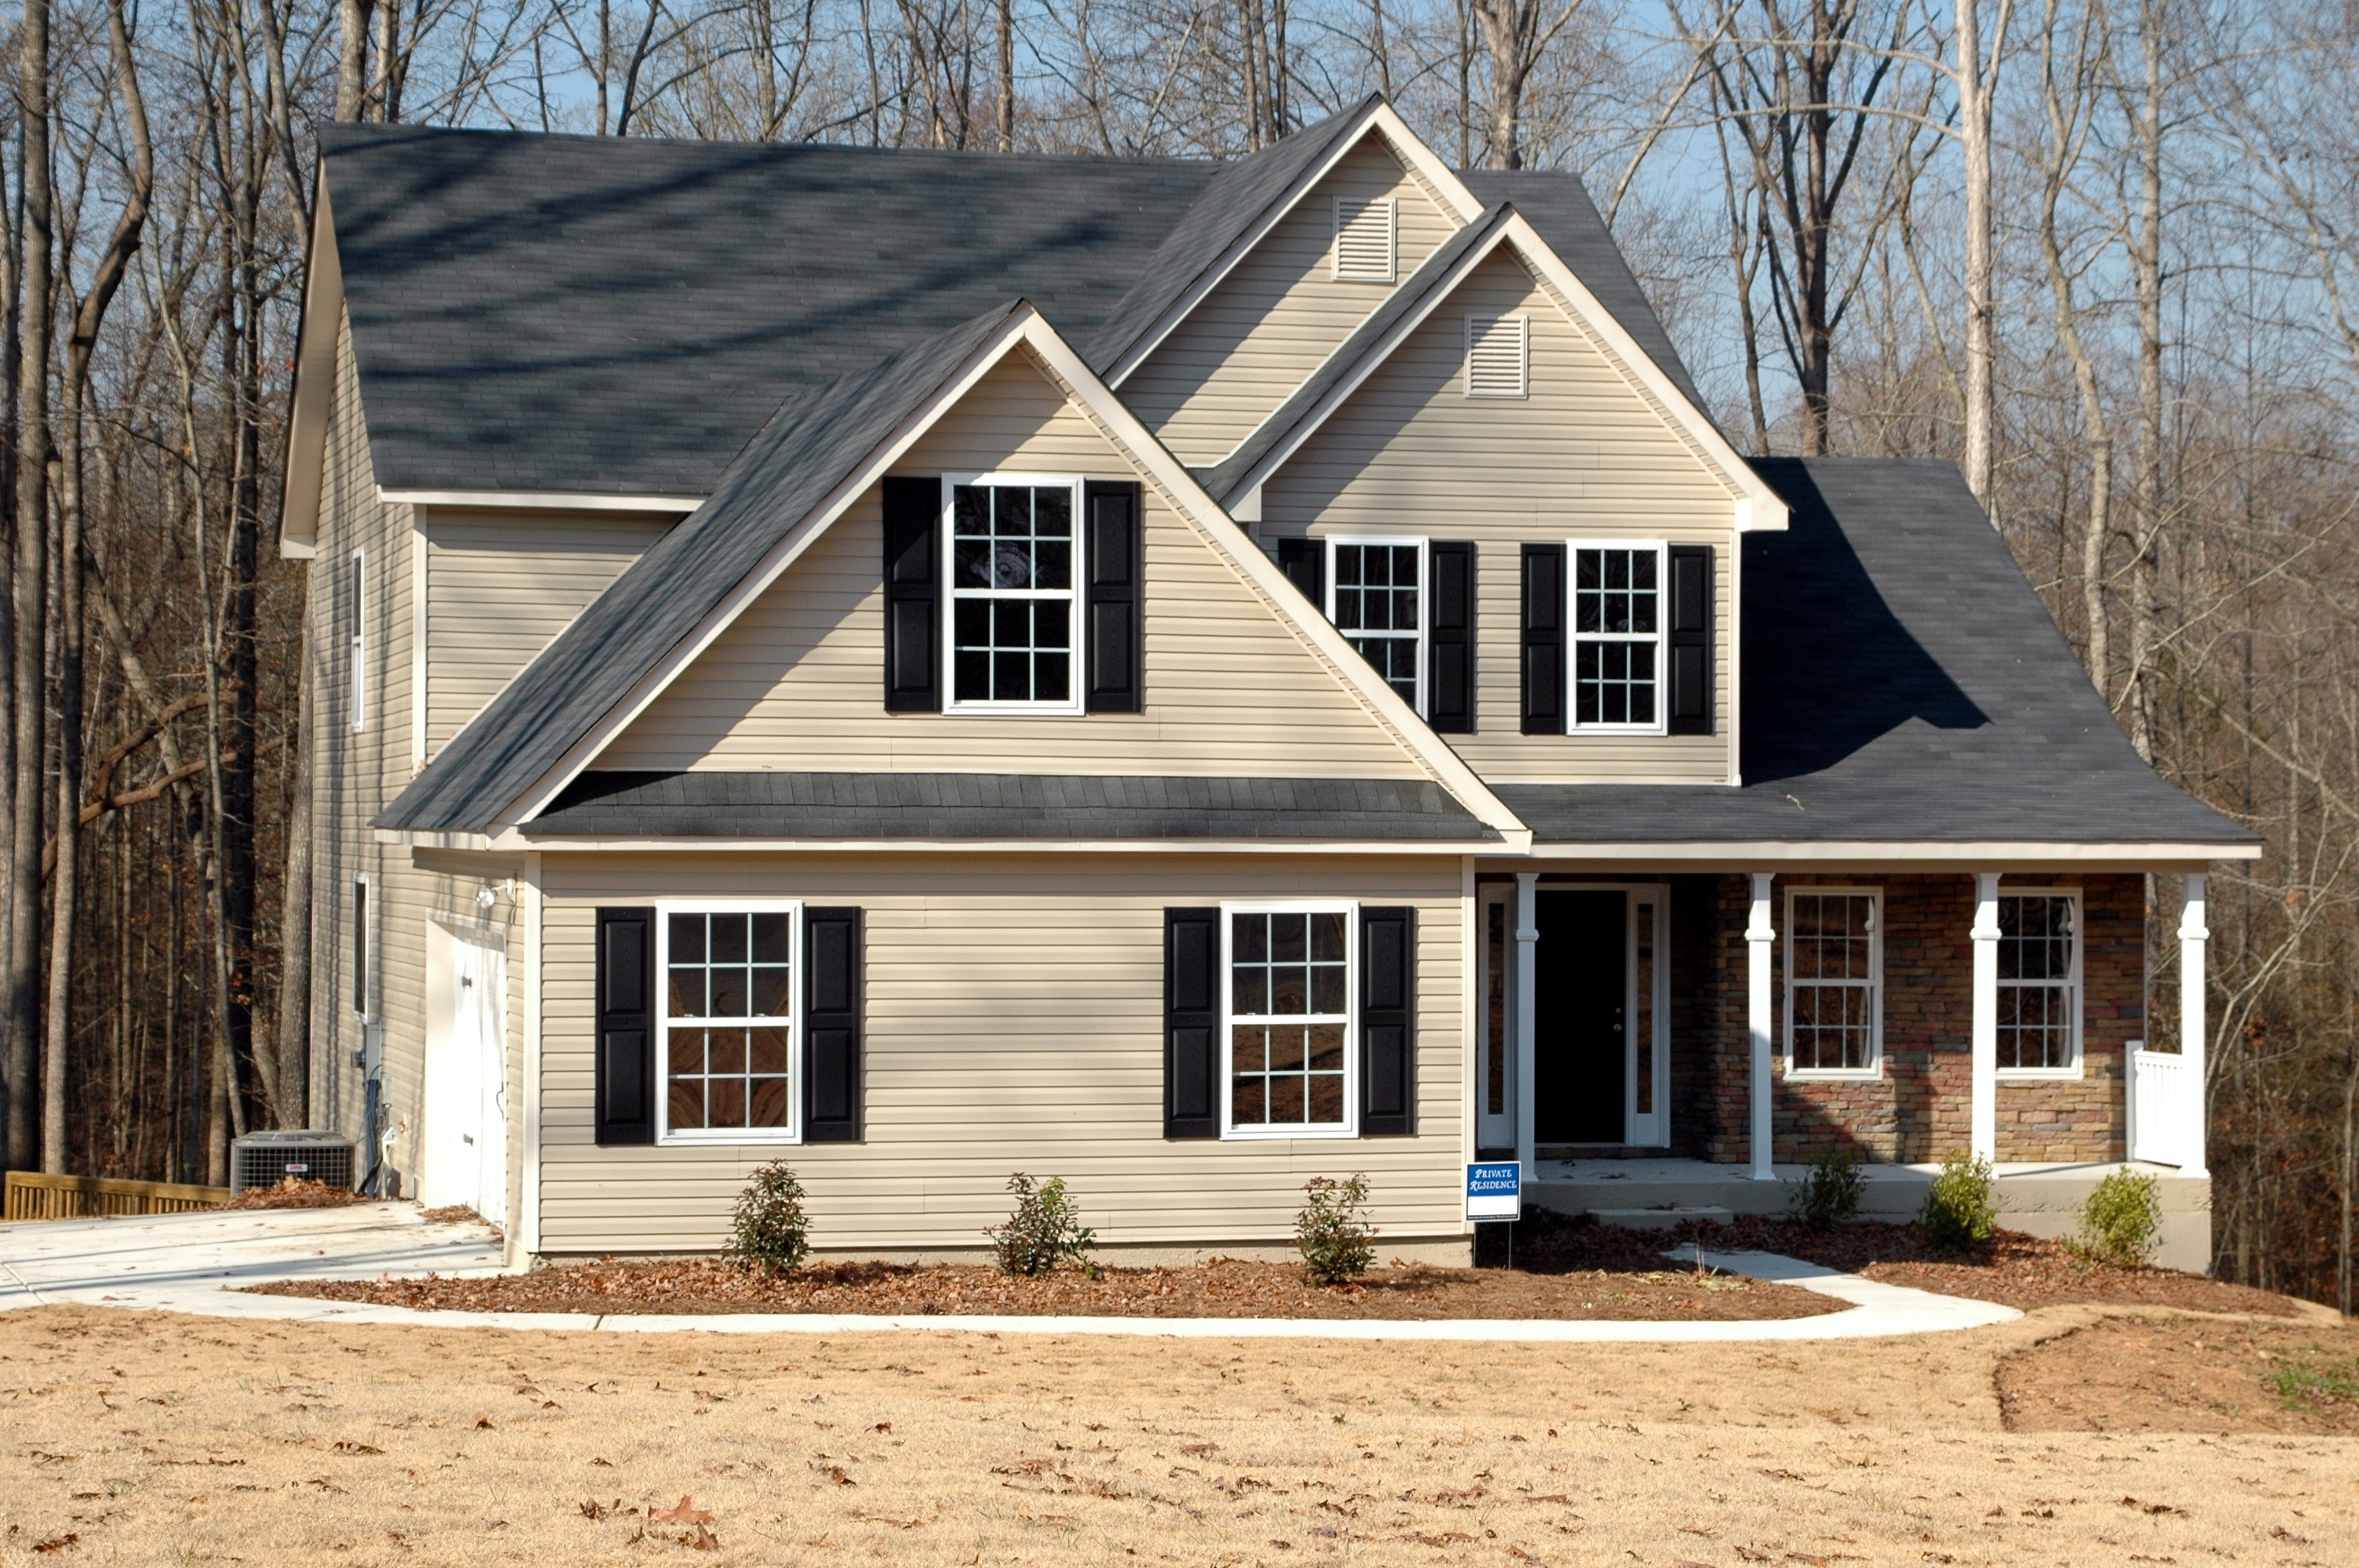
architecture, structure, wood, house, window, roof, building, home, porch, neighborhood, suburb, construction, cottage, suburban, frame, facade, residence, property, residential, brick, dwelling, housing, family, design, farmhouse, suburbs, new, real, build, estate, log cabin, own, siding, builder, real estate, home construction, investment, for sale, new home, mortgage, realty, realtor, residential area, outdoor structure